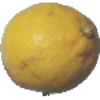
Label: lemon